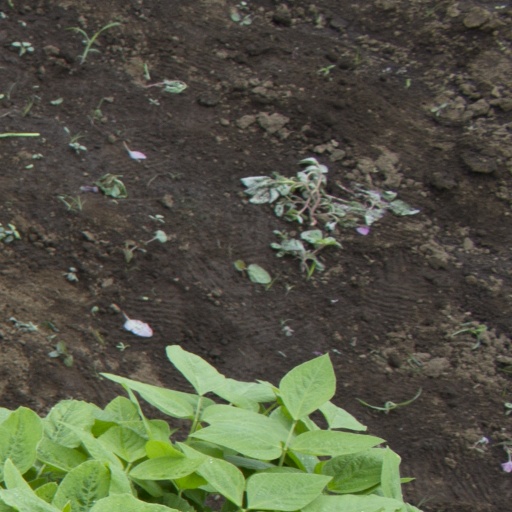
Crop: soybean